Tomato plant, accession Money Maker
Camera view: vertical (180 deg); turntable rotation: 240 degrees
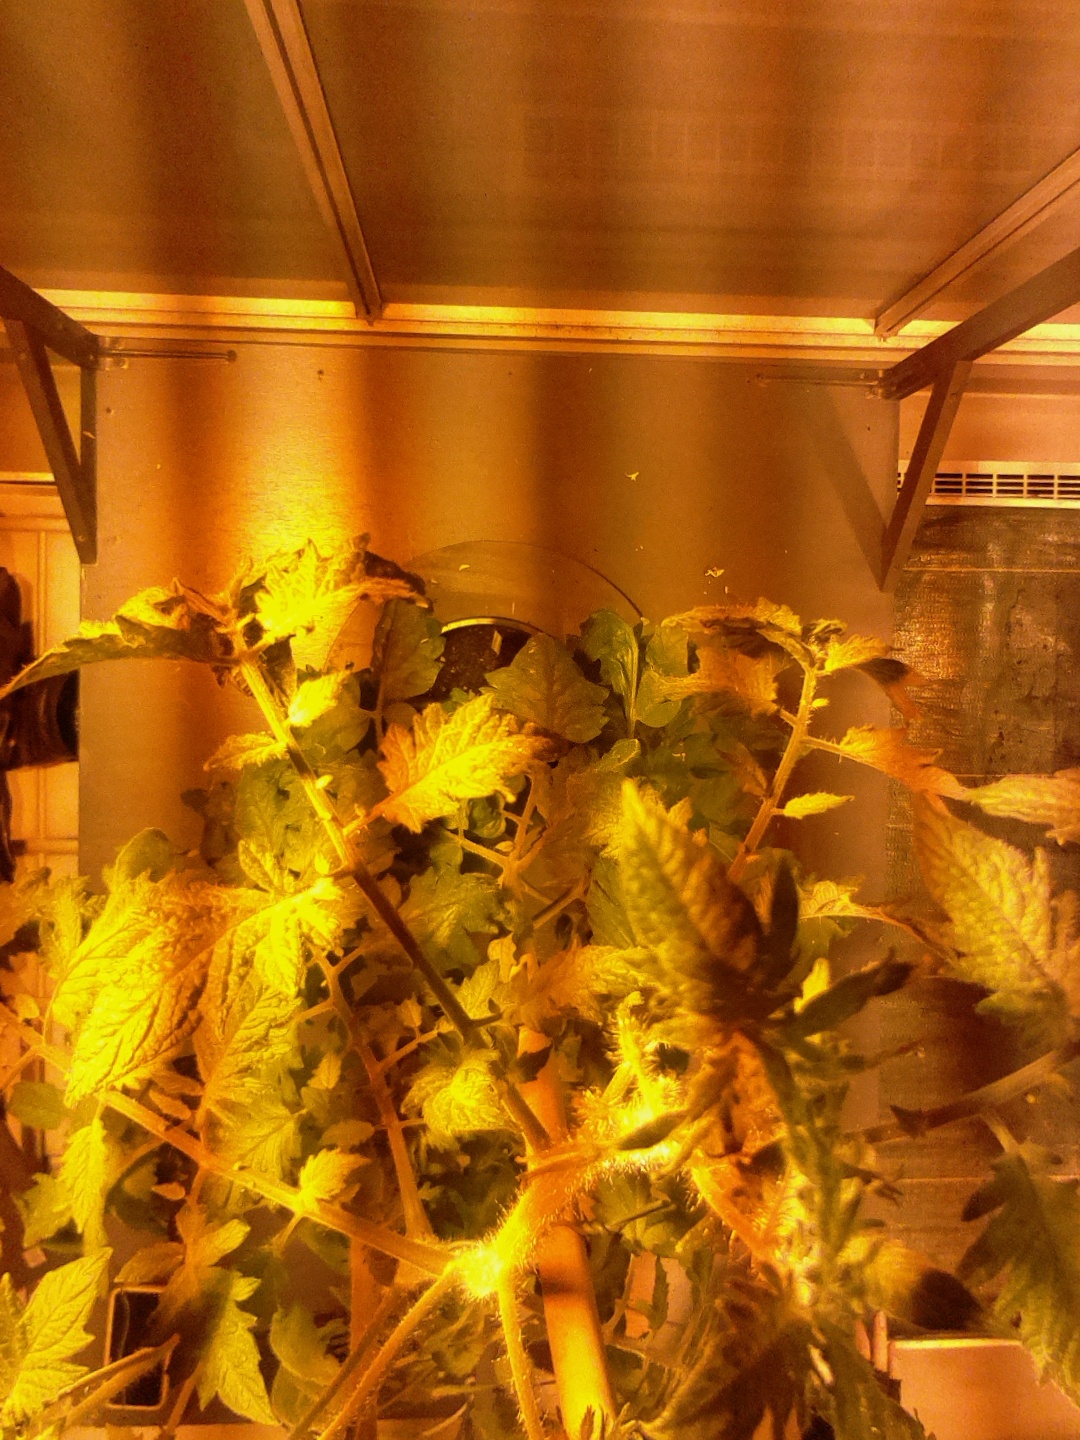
BBCH growth stage 69: End of flowering, 90%-100% of flowers open, more petals falling